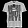
Label: T - shirt / top